Church Universal and Triumphant

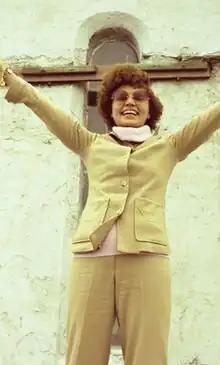
Prophet on a visit to Croagh Patrick in Ireland in 1980

On February 26, 1973, Mark Prophet died of a sudden seizure, leaving his wife, then aged 33, as the group's sole leader, as well as their sole Messenger of the Ascended Masters. She announced that Mark had become an Ascended Master known as Lanello; this was similar to a claim made by Edna Ballard after Guy Ballard's death. Elizabeth then stated that she felt called by Jesus to reconstitute the Summit Lighthouse in new form as the Church Universal and Triumphant. As part of this, the old institutional structure was broken up, new by-laws introduced, and a new board of elders introduced. The Summit Lighthouse became the publishing arm of the new CUT. Elizabeth stated that the name "Church Universal and Triumphant" had been suggested to her by Pope John XXIII, an Ascended Master.